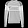
Label: Pullover